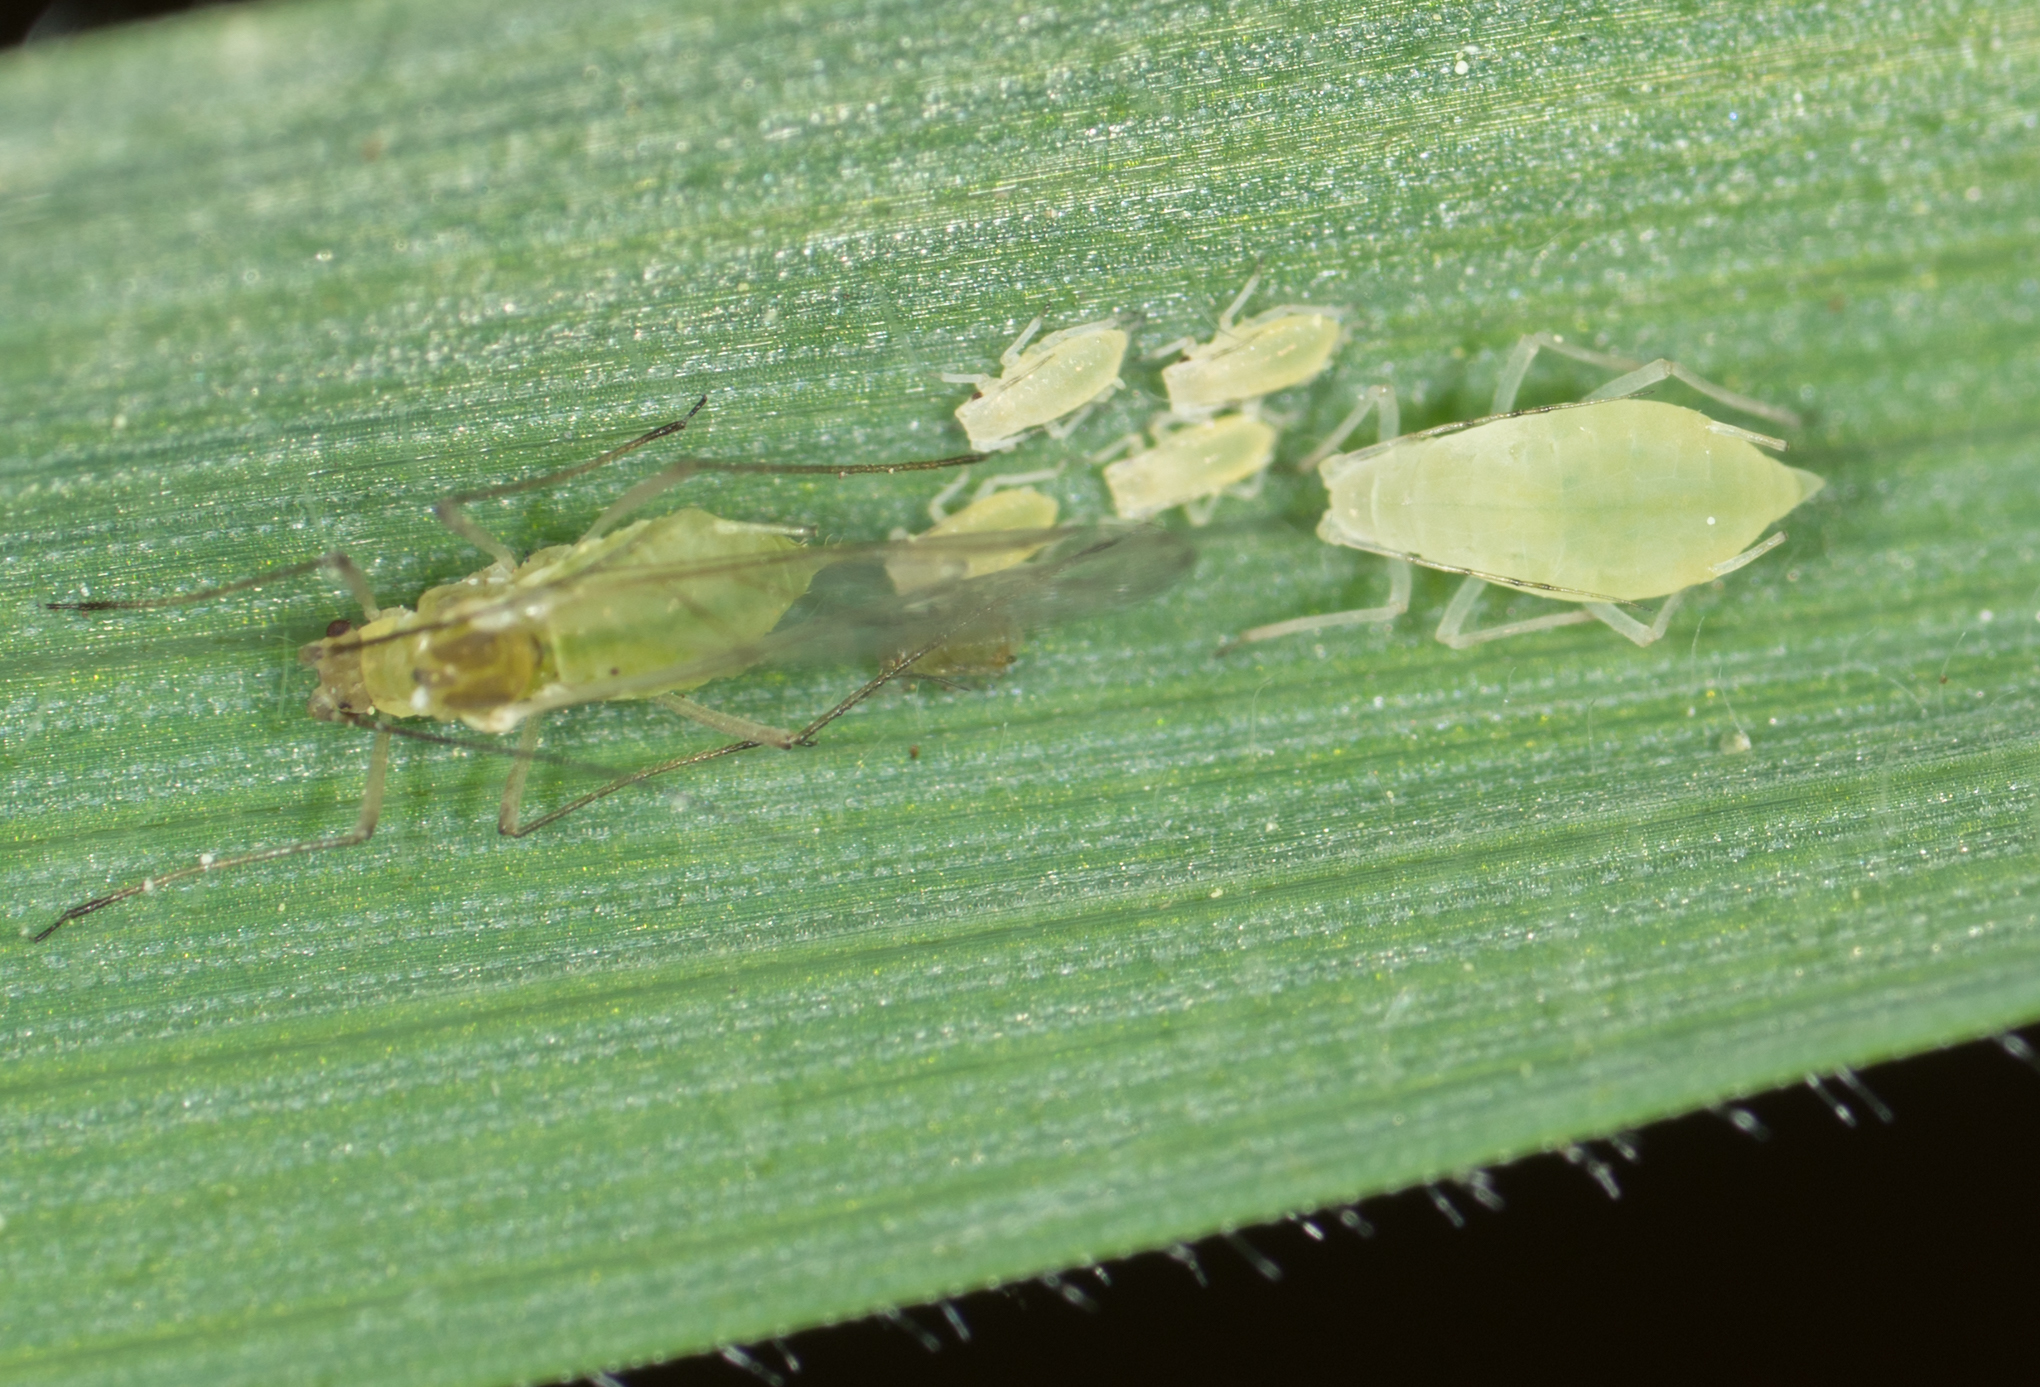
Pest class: rose_grain_aphid